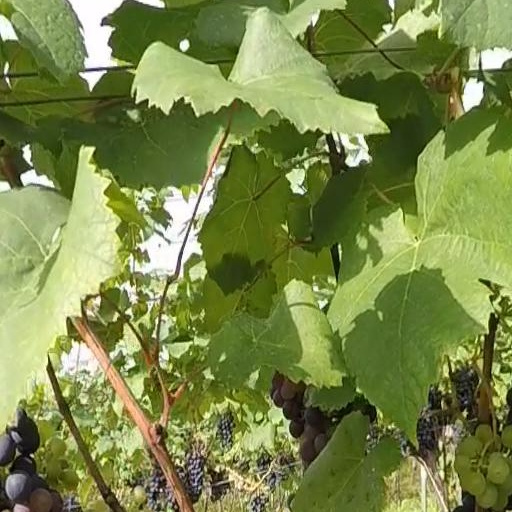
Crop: grape